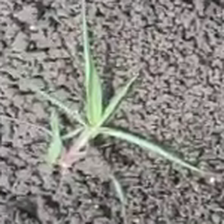
Weed species: Digitaria_SP_(Digitaria Sanguinalis )